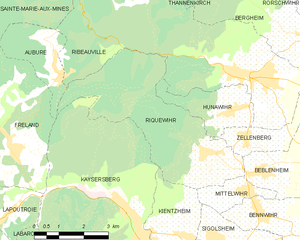
Carte des communes françaises